Lightning Returns: Final Fantasy XIII

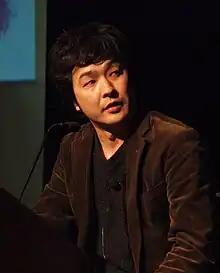
A Japanese man in a brown jacket and dark grey shirt standing at a podium.

The battle system, called the Style-Change Active Time Battle system, incorporates elements from the first and second "XIII" games' Active Time Battle (ATB)-based Paradigm systems, and bears similarities to the dressphere system featured in "Final Fantasy X-2". Lightning has access to several customizable outfits (garb) with different power sets (plural: "schemata"; singular: "schema"). Each garb has its own ATB gauge, and its actions map to the controller's face buttons, eliminating the need for the usual menu-style ATB battle system; this allows Lightning to have limited movement whilst engaged in battle. Most of the garbs and their accessories are either purchasable in the in-game shops or received upon completing quests. Stronger garbs, items, shields and weapons are unlocked in Hard Mode, along with access to more challenging areas and boss battles. Lightning can directly equip three schemata, with additional slots for backup schemata that can be equipped outside battle. She can be equipped with a close-combat weapon (such as a sword and a spear), a shield, and a cosmetic accessory. Each garb's color scheme can be customized using both pre-set and custom colors, with the option to alter both specific and all portions of the schema.